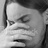
Emotion: sad